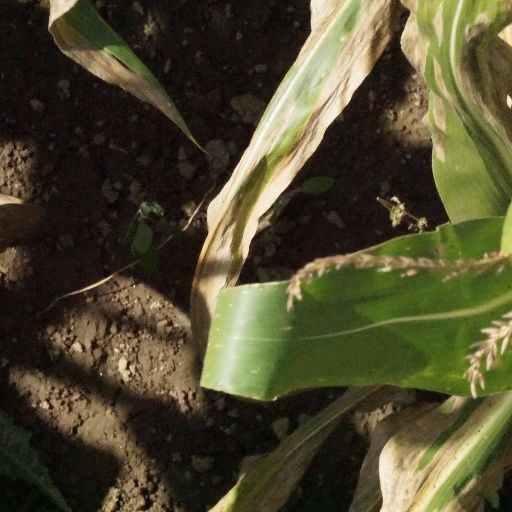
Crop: maize; corn